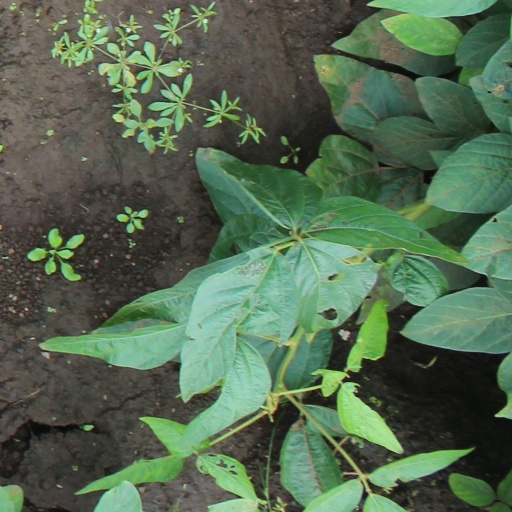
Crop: soybean